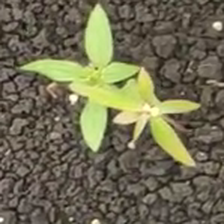
Weed species: Moti_dudhi(Euphorbia_geneculata_L)